Insulated glazing

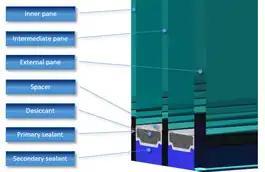
Insulated glazing unit composition

Single pane glass is a very poor insulator (R-value of around 1, RSI below 0.2), so single panes provide very little insulation. Glass coatings are frequently employed such as partially reflective or colored coatings to reduce insolation, and coatings to reflect infrared.